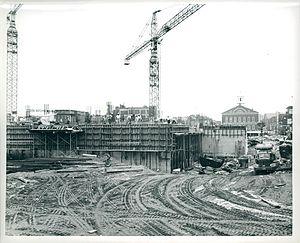
Le Government Center est un quartier dans le centre-ville de Boston, centrée sur City Hall Plaza. Auparavant localisé sur le site de Scollay Square, il est maintenant situé à l'emplacement de l'hôtel de ville de Boston, du palais de justice, de bâtiments administratifs fédéraux et de l'état du Massachusetts, et constitue un arrêt important du système de transports en commun MBTA.